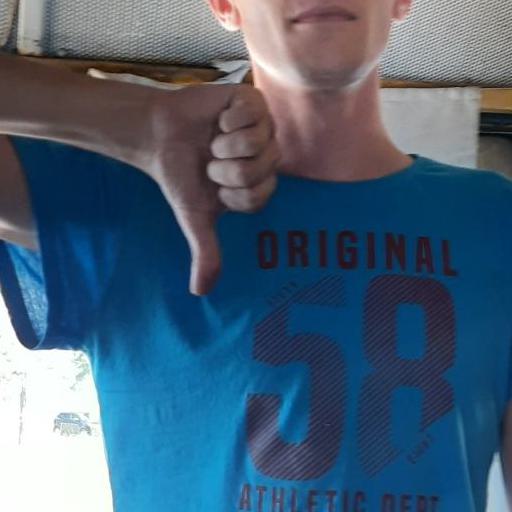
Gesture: dislike